Nathaniel P. Tallmadge

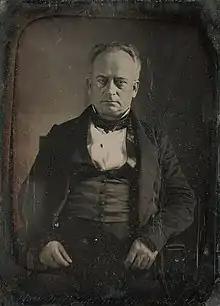
March 1849 daguerreotype photograph by Mathew Brady

Nathaniel P. Tallmadge (February 8, 1795November 2, 1864) was an American lawyer, politician, and Wisconsin pioneer. He served two terms as United States senator from New York (1833–1839; 1840–1844) and was the 3rd governor of the Wisconsin Territory (1844–1845). Originally active in politics as a Jacksonian Democrat, he fell out with the party during the presidency of Martin Van Buren and eventually became a Whig.